Town and Country, Washington

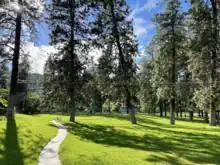
Linwood Park showing the Five Mile Prairie bluff in the background.

According to the United States Census Bureau, the CDP has a total area of , all of it land.